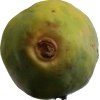
Label: papaya